South Walnut Street Historic District (Edinburgh, Indiana)

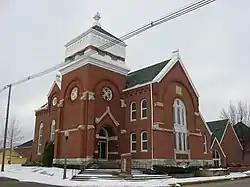
House of Mercy Full Gospel Church, January 2011

South Walnut Street Historic District is a national historic district located at Edinburgh, Johnson County, Indiana. The district encompasses 41 contributing buildings in a predominantly residential section of Edinburgh. It developed between about 1850 and 1935, and includes notable examples of Greek Revival, Italianate, Queen Anne, Romanesque Revival, and Bungalow / American Craftsman style architecture. The dwellings include tiny works' cottages, modest middle-class homes, and large expensive homes of the wealthy. Notable buildings include the First Christian Church (1887, now House of Mercy Full Gospel Church) and the Methodist Church.